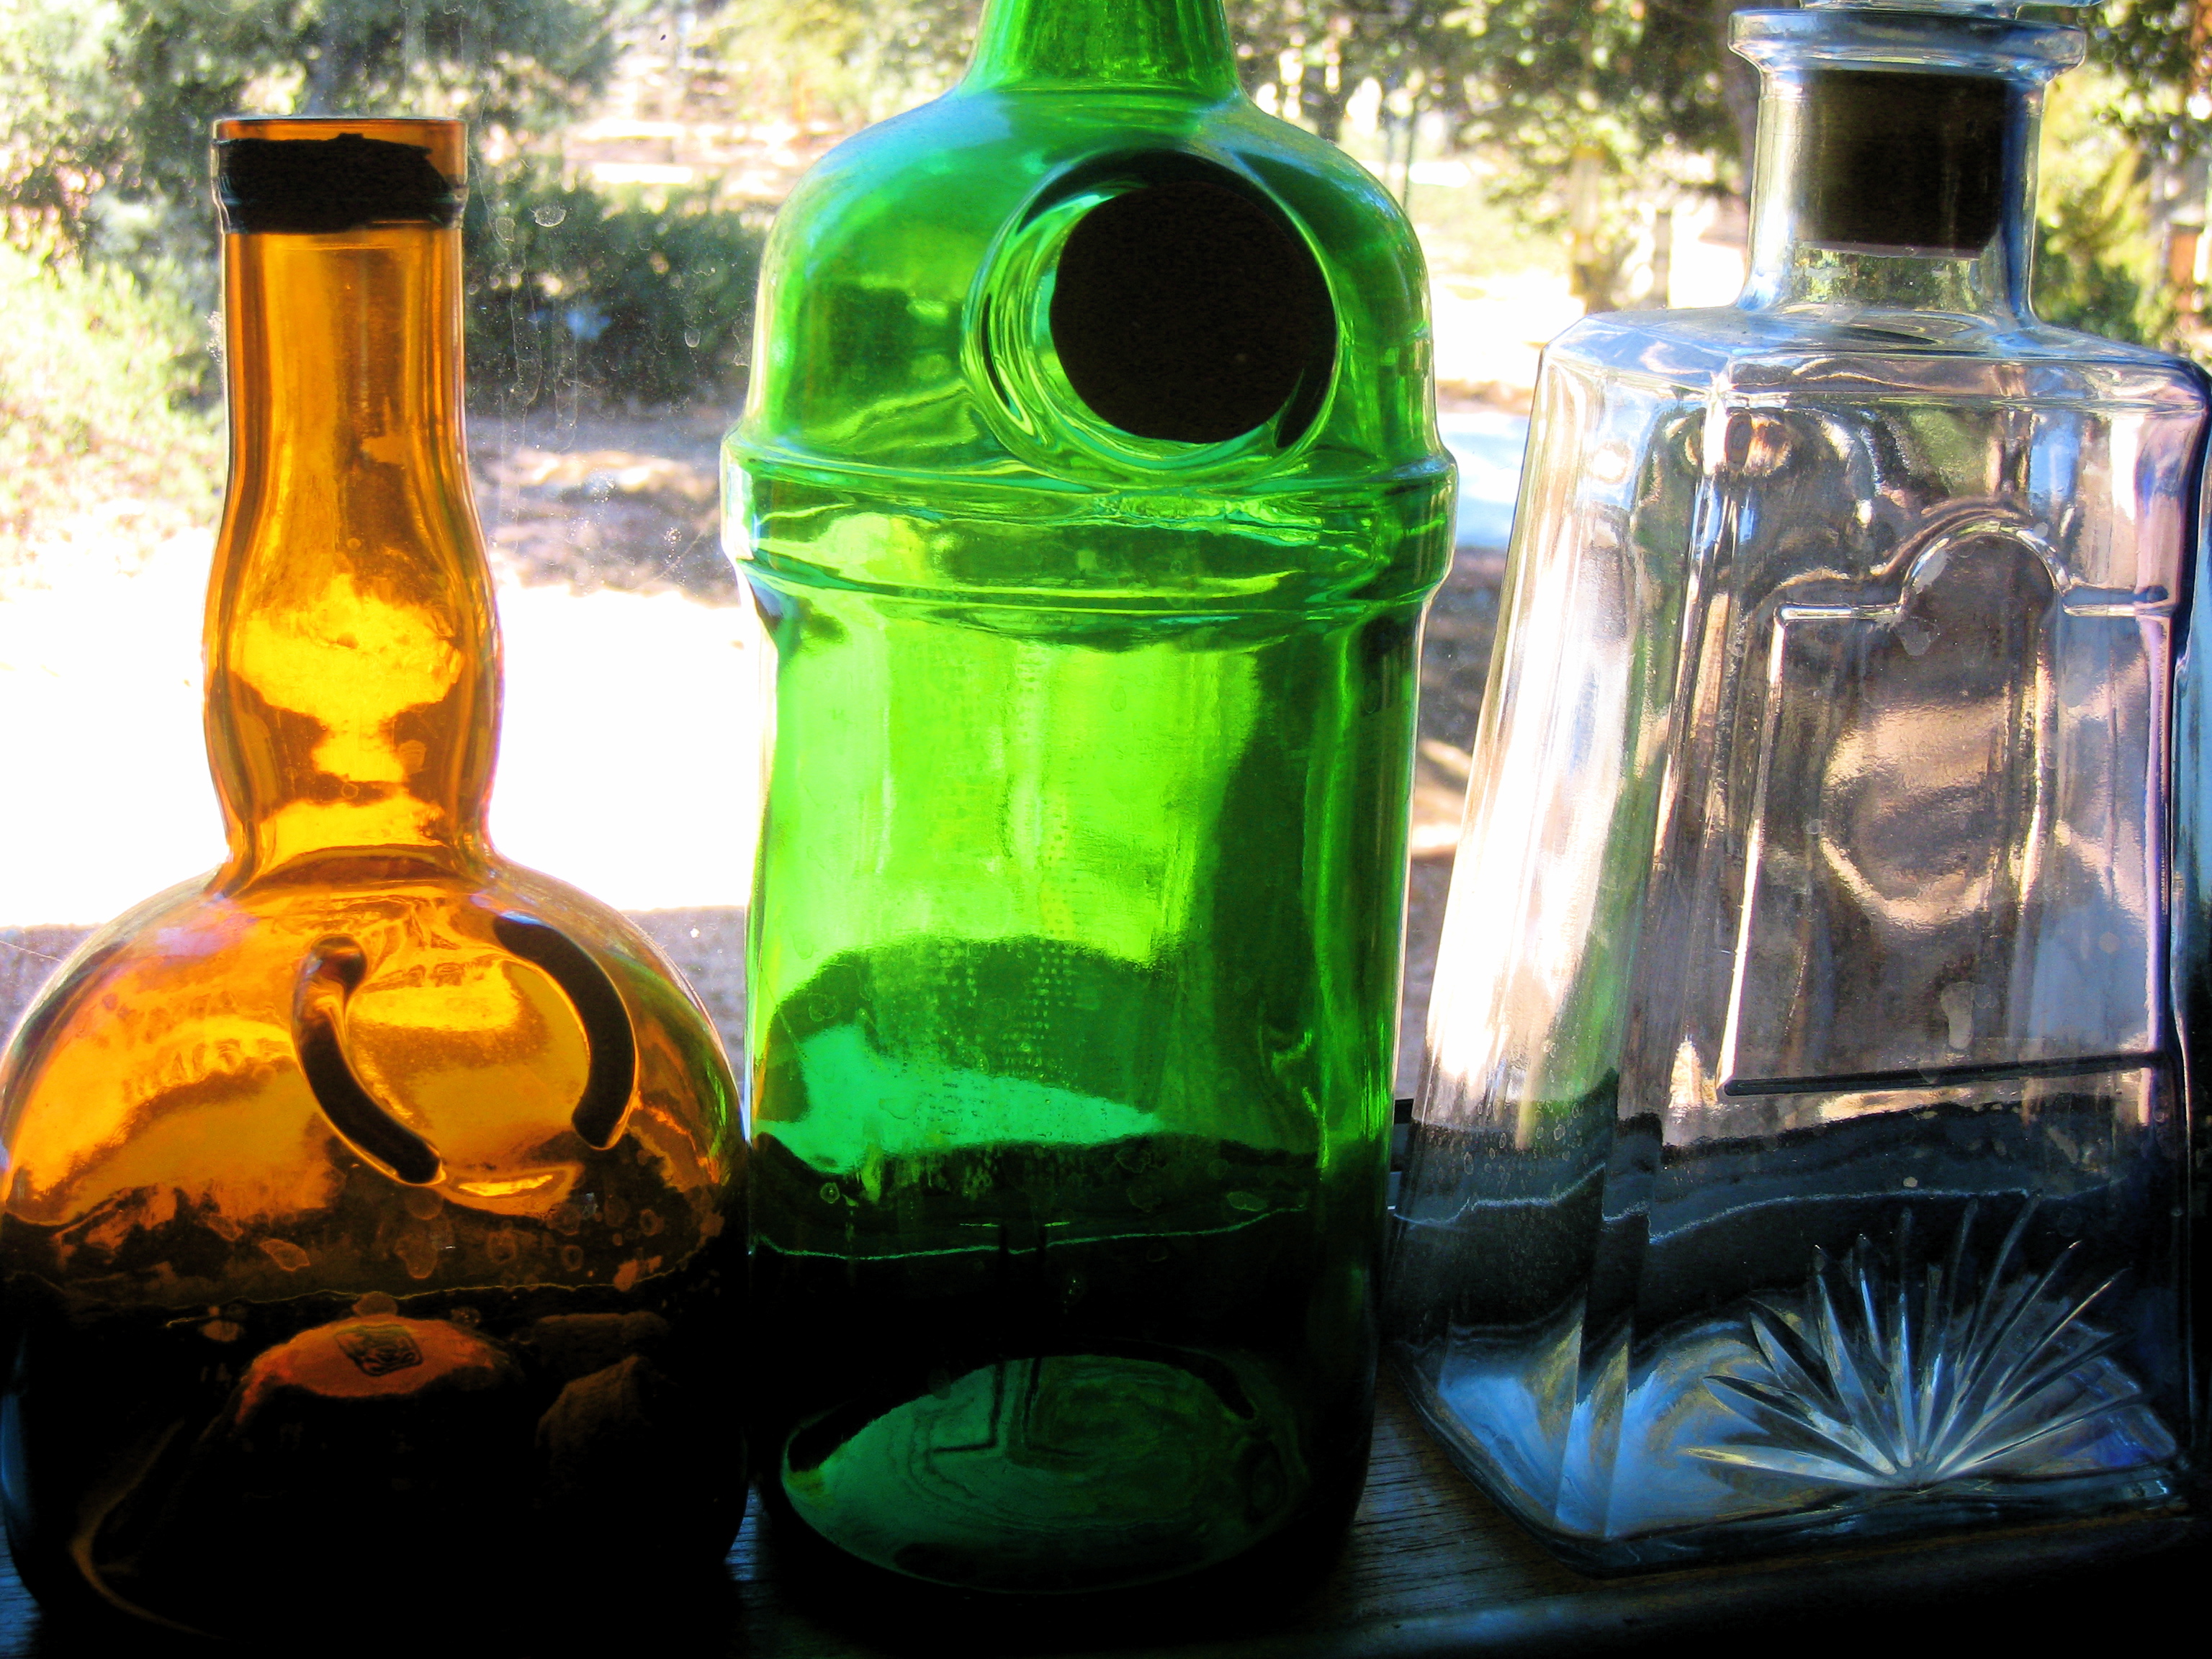
glass, green, drink, bottle, alcohol, wine bottle, glass bottle, bottles, whisky, liqueur, colored, distilled beverage, drinkware